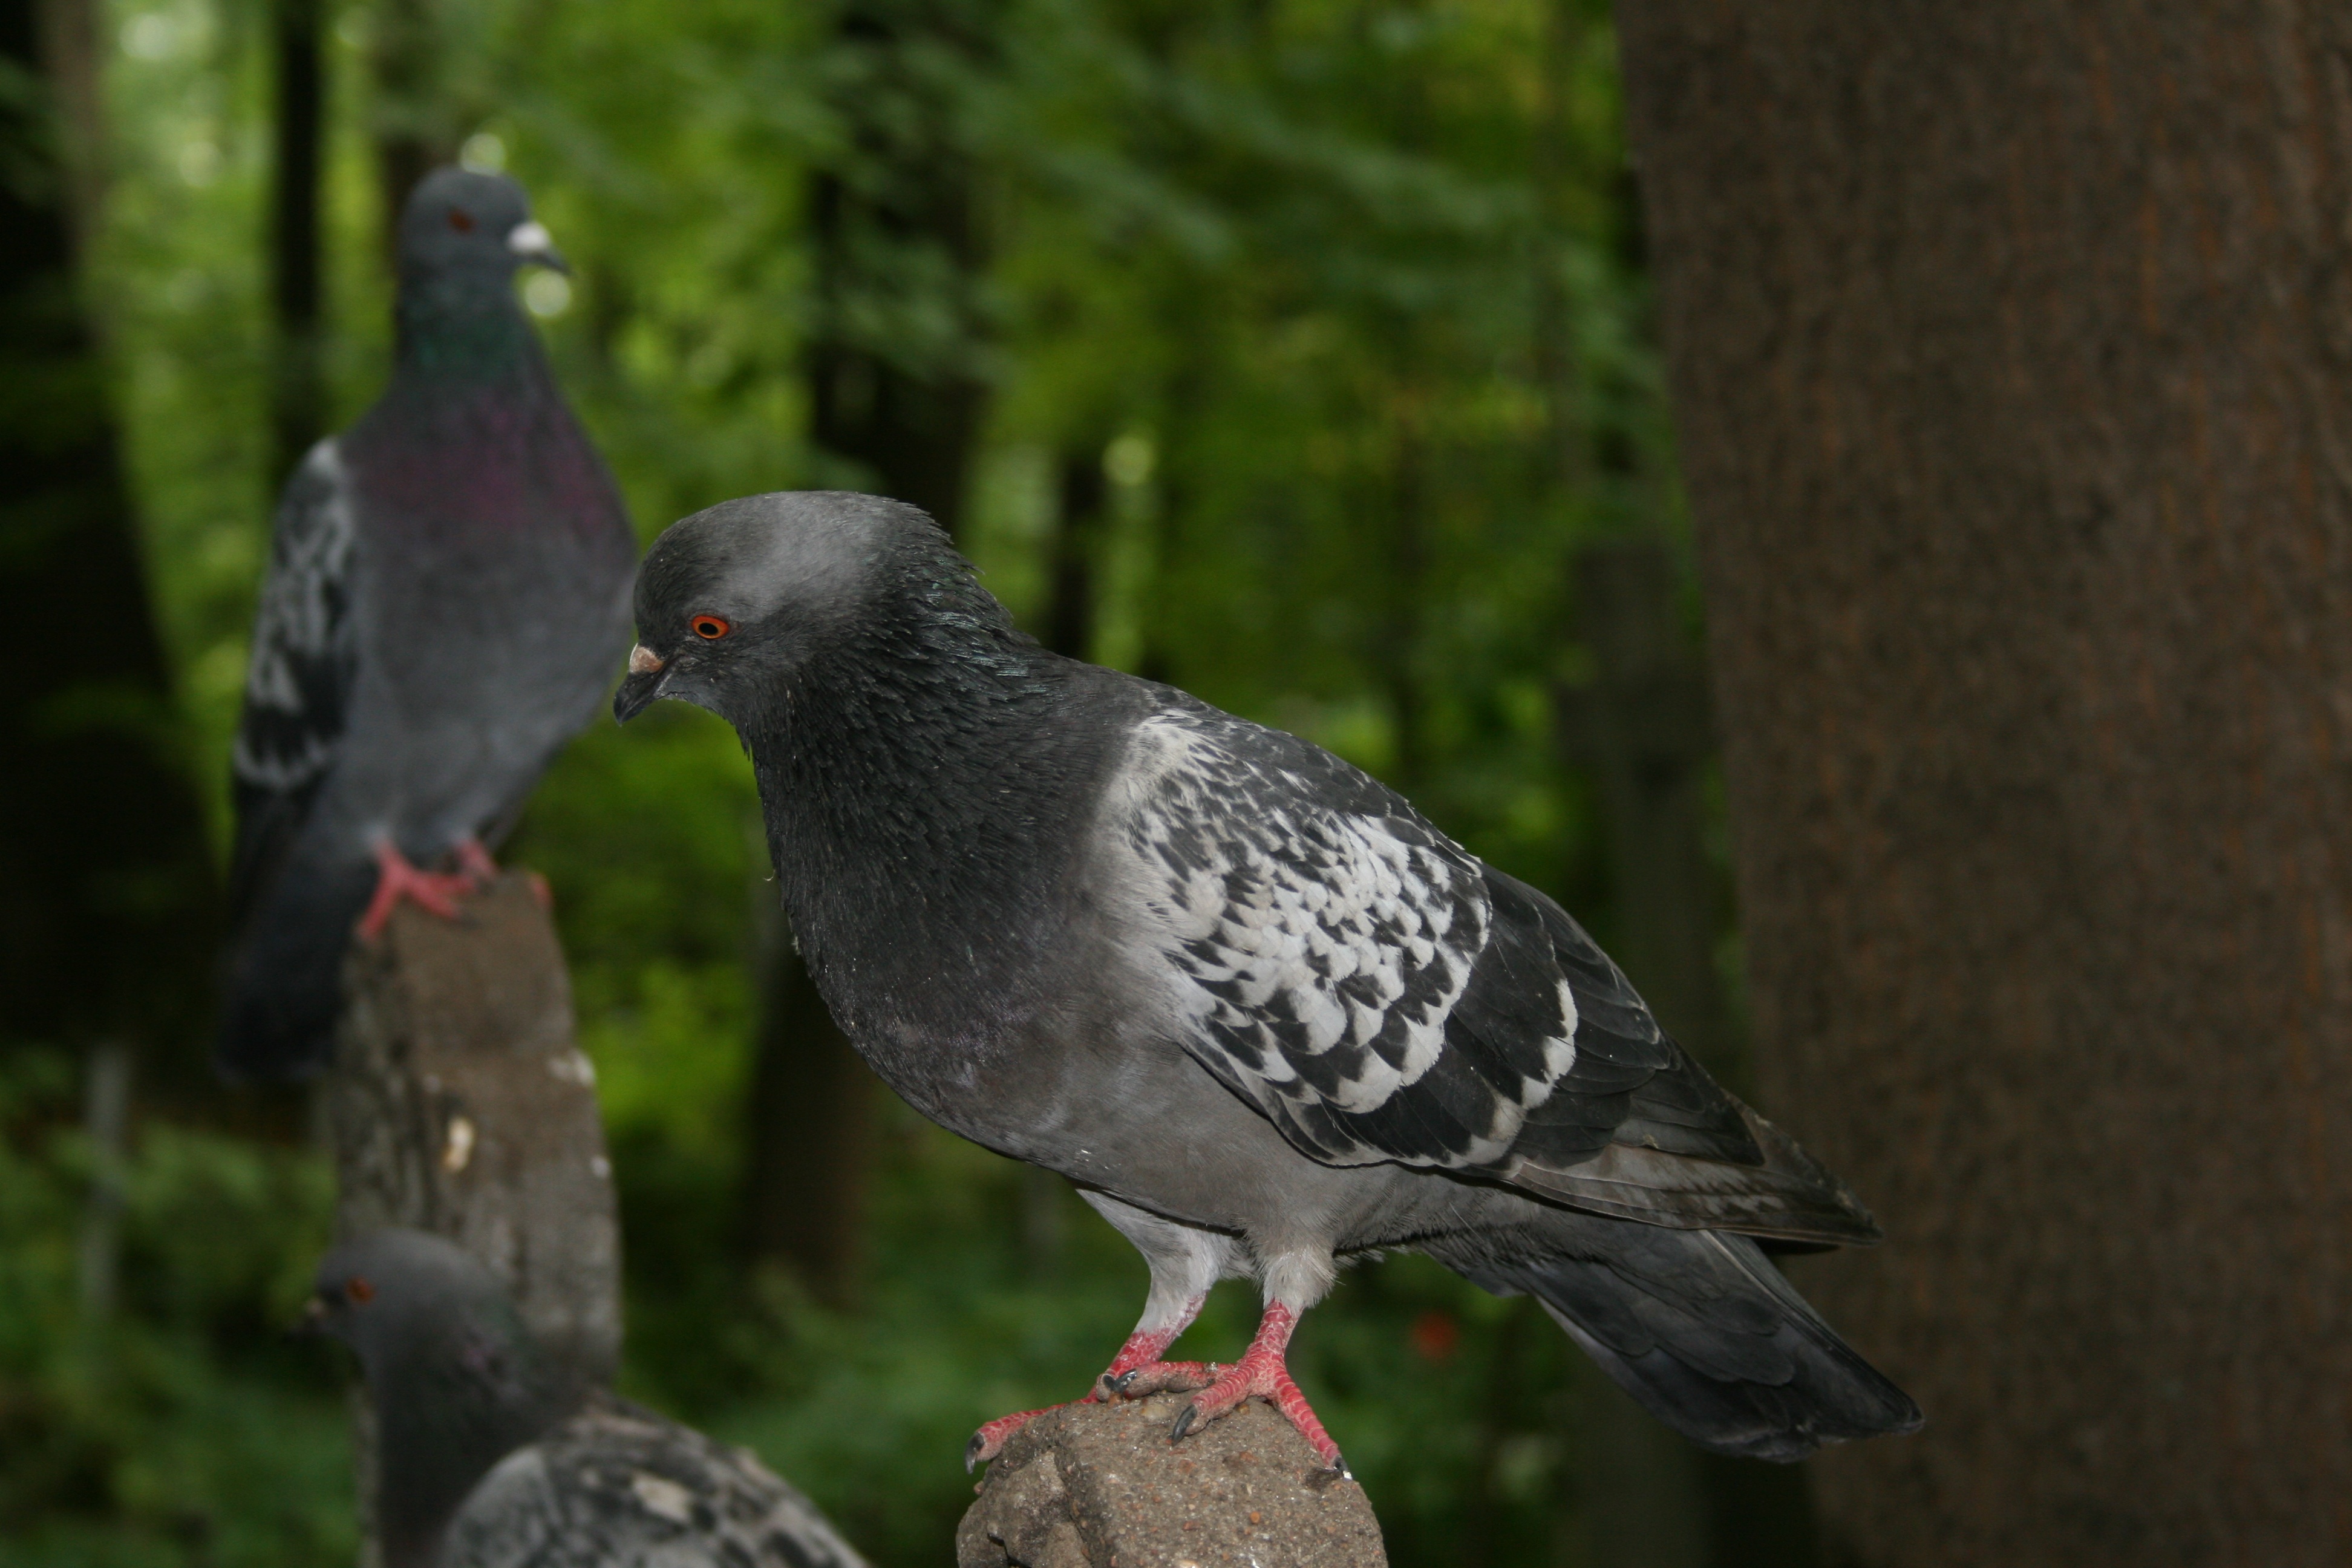
bird, wildlife, beak, fauna, wings, dove, vertebrate, perching bird, pigeons and doves, stock dove